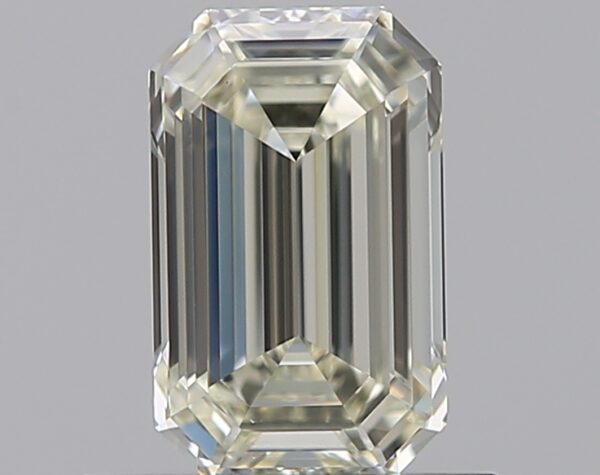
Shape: emerald
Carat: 0.7
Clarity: VVS2
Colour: M
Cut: EX
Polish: EX
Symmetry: VG
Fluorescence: N
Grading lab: GIA
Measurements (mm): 6.61 x 4.08 x 2.66